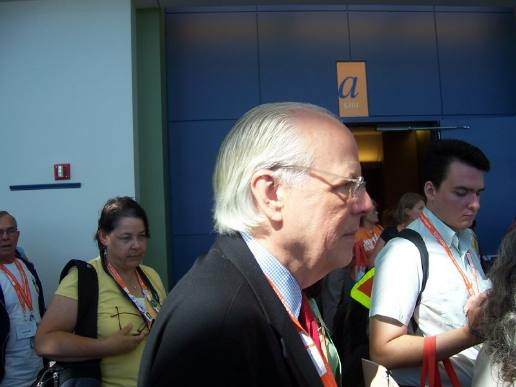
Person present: Yes